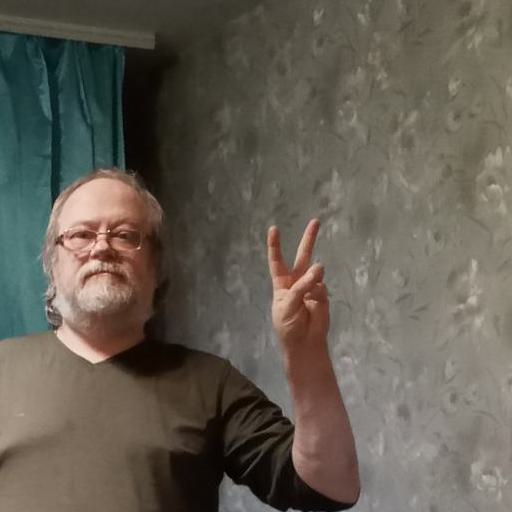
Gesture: peace